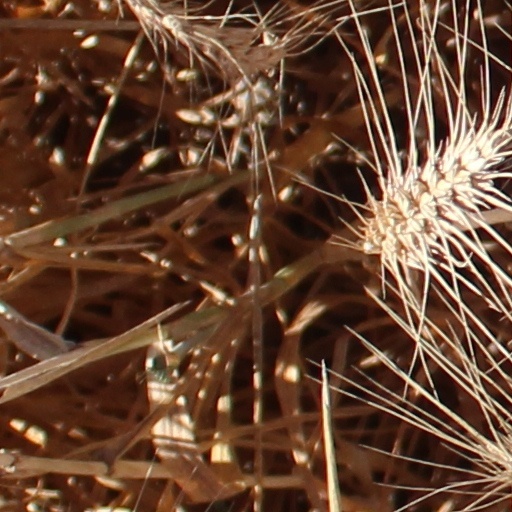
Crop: wheat